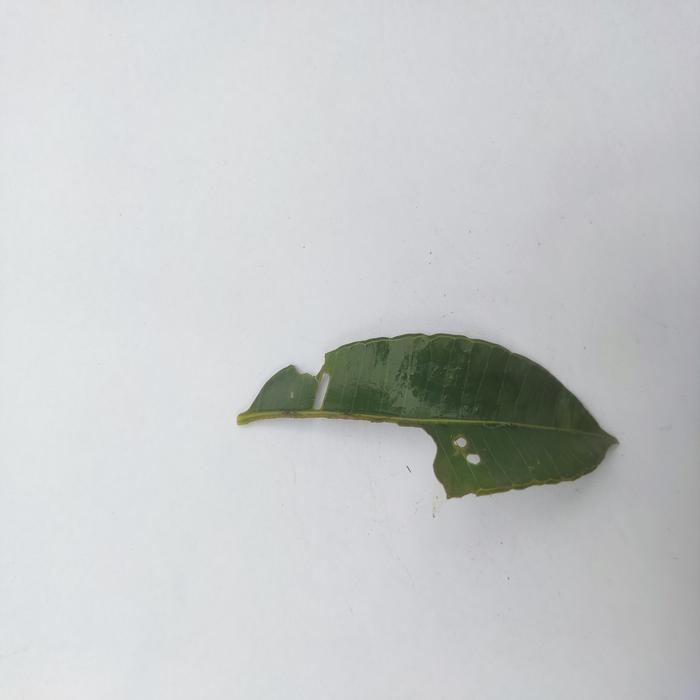
Crop: Hog Plum
Leaf condition: Caterpillars_Infestation